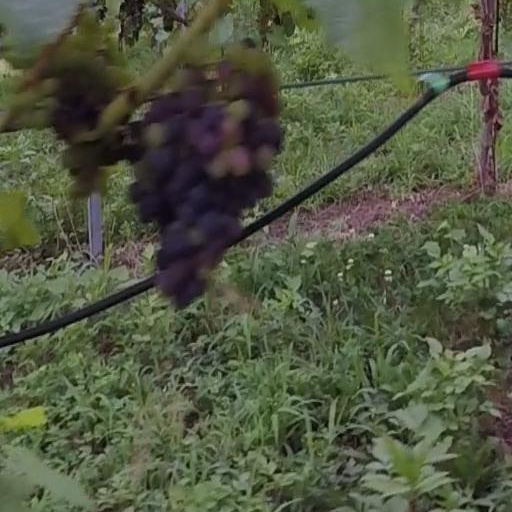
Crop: grape